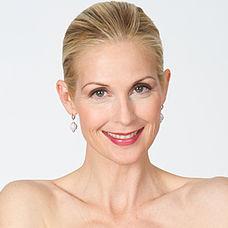
Age: 40